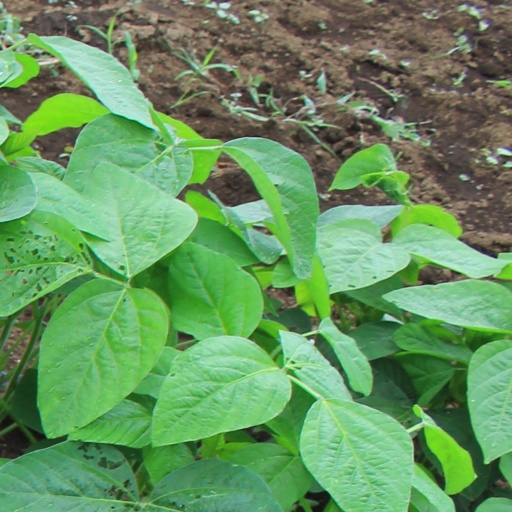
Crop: soybean